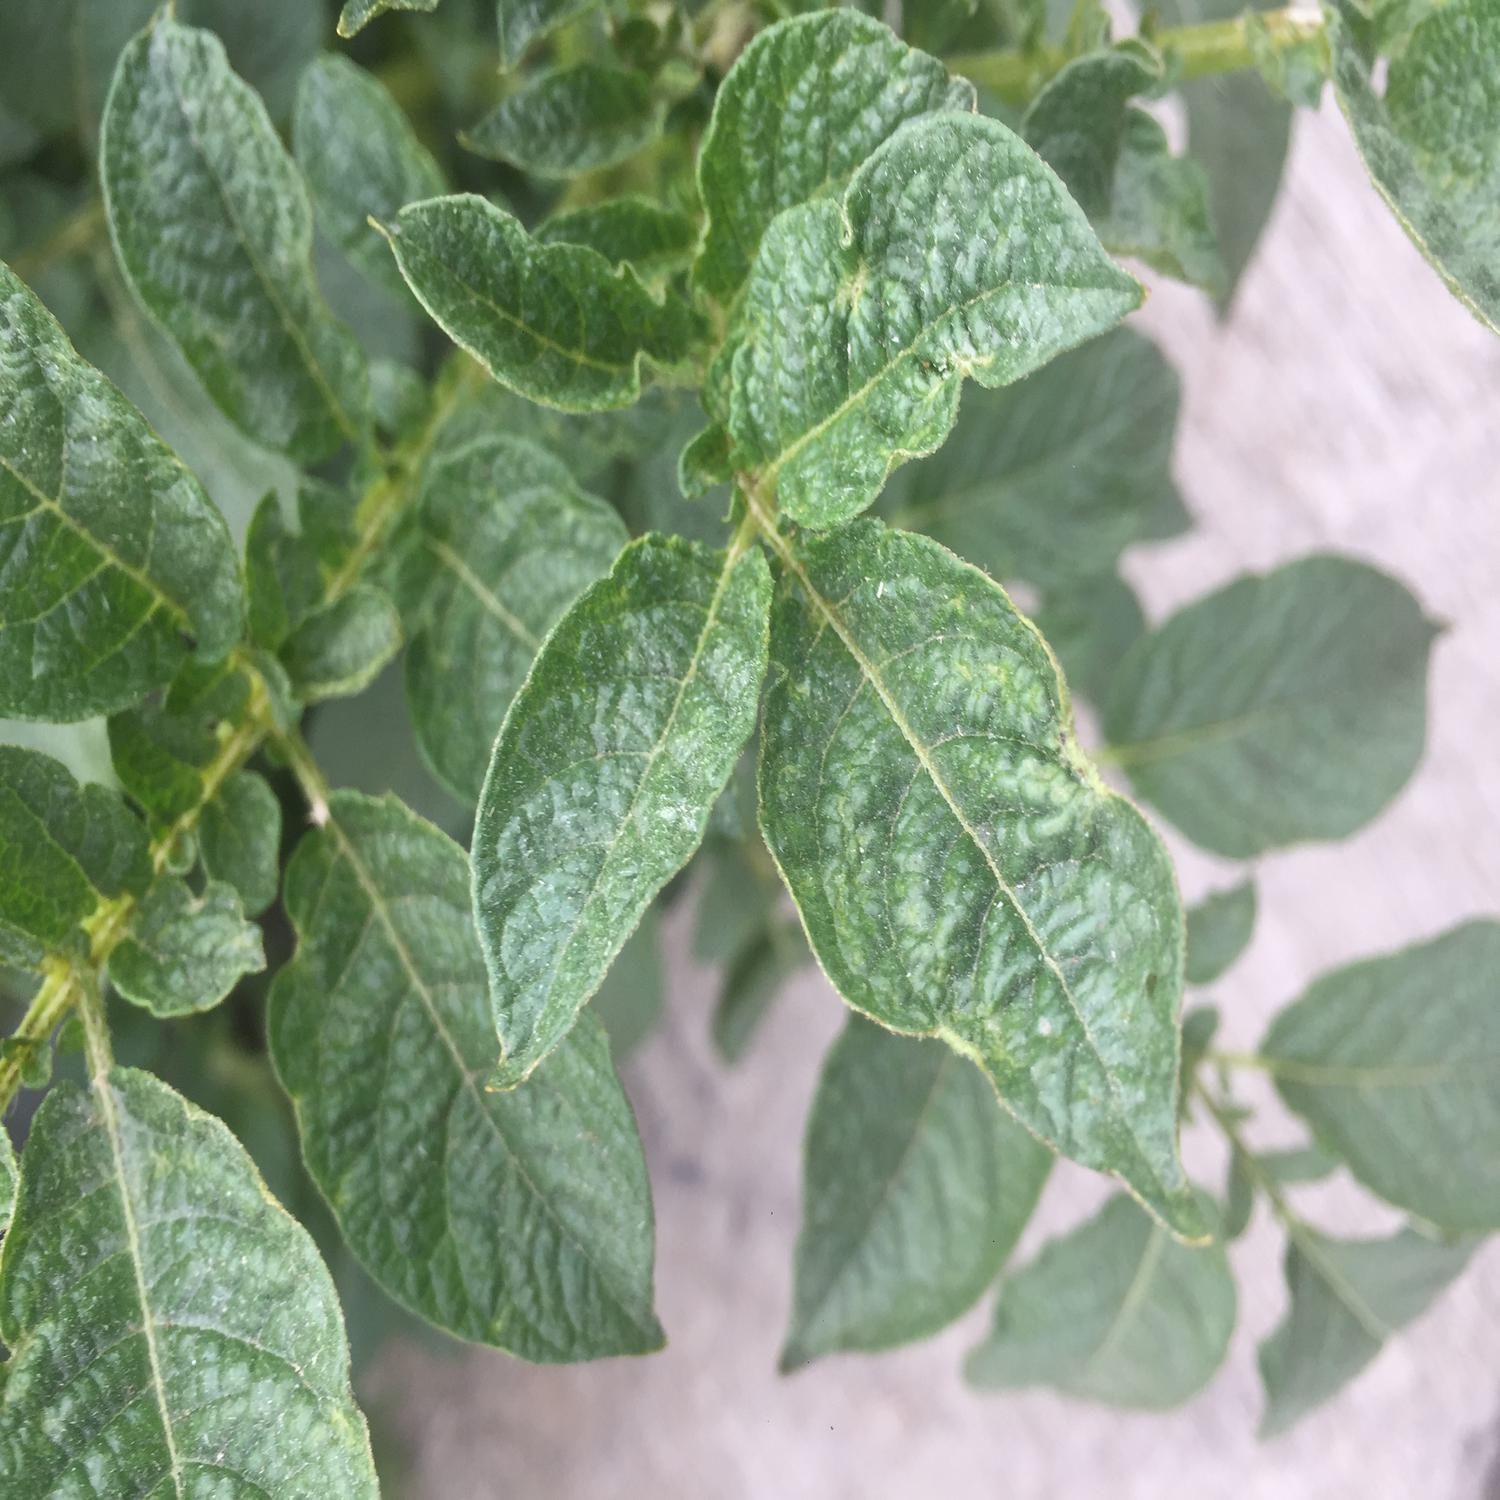
Label: Virus